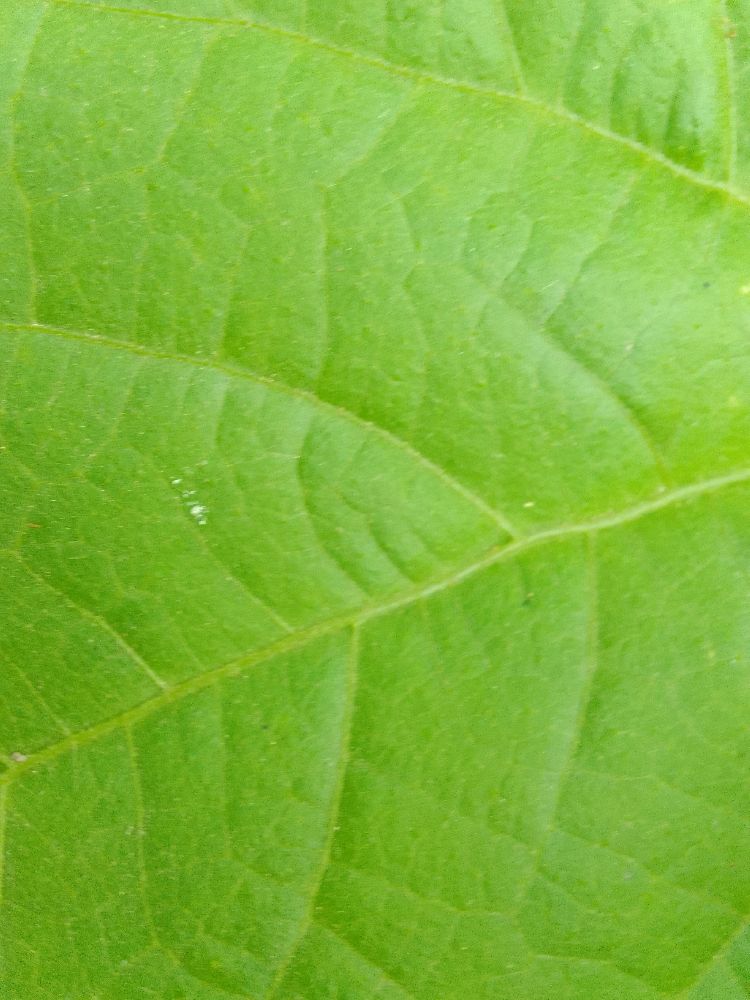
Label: healthy